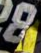
Number: 8